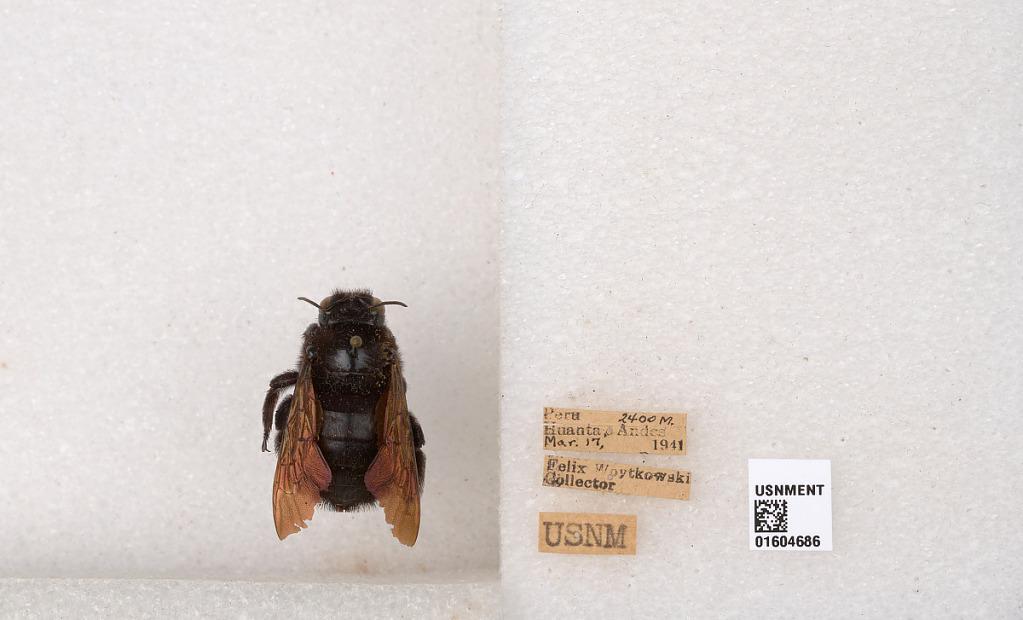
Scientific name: Xylocopa
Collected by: H. Wing
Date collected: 1941-3-17
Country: Peru
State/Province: Ayacucho
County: Huanta
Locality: Huanta, Andes